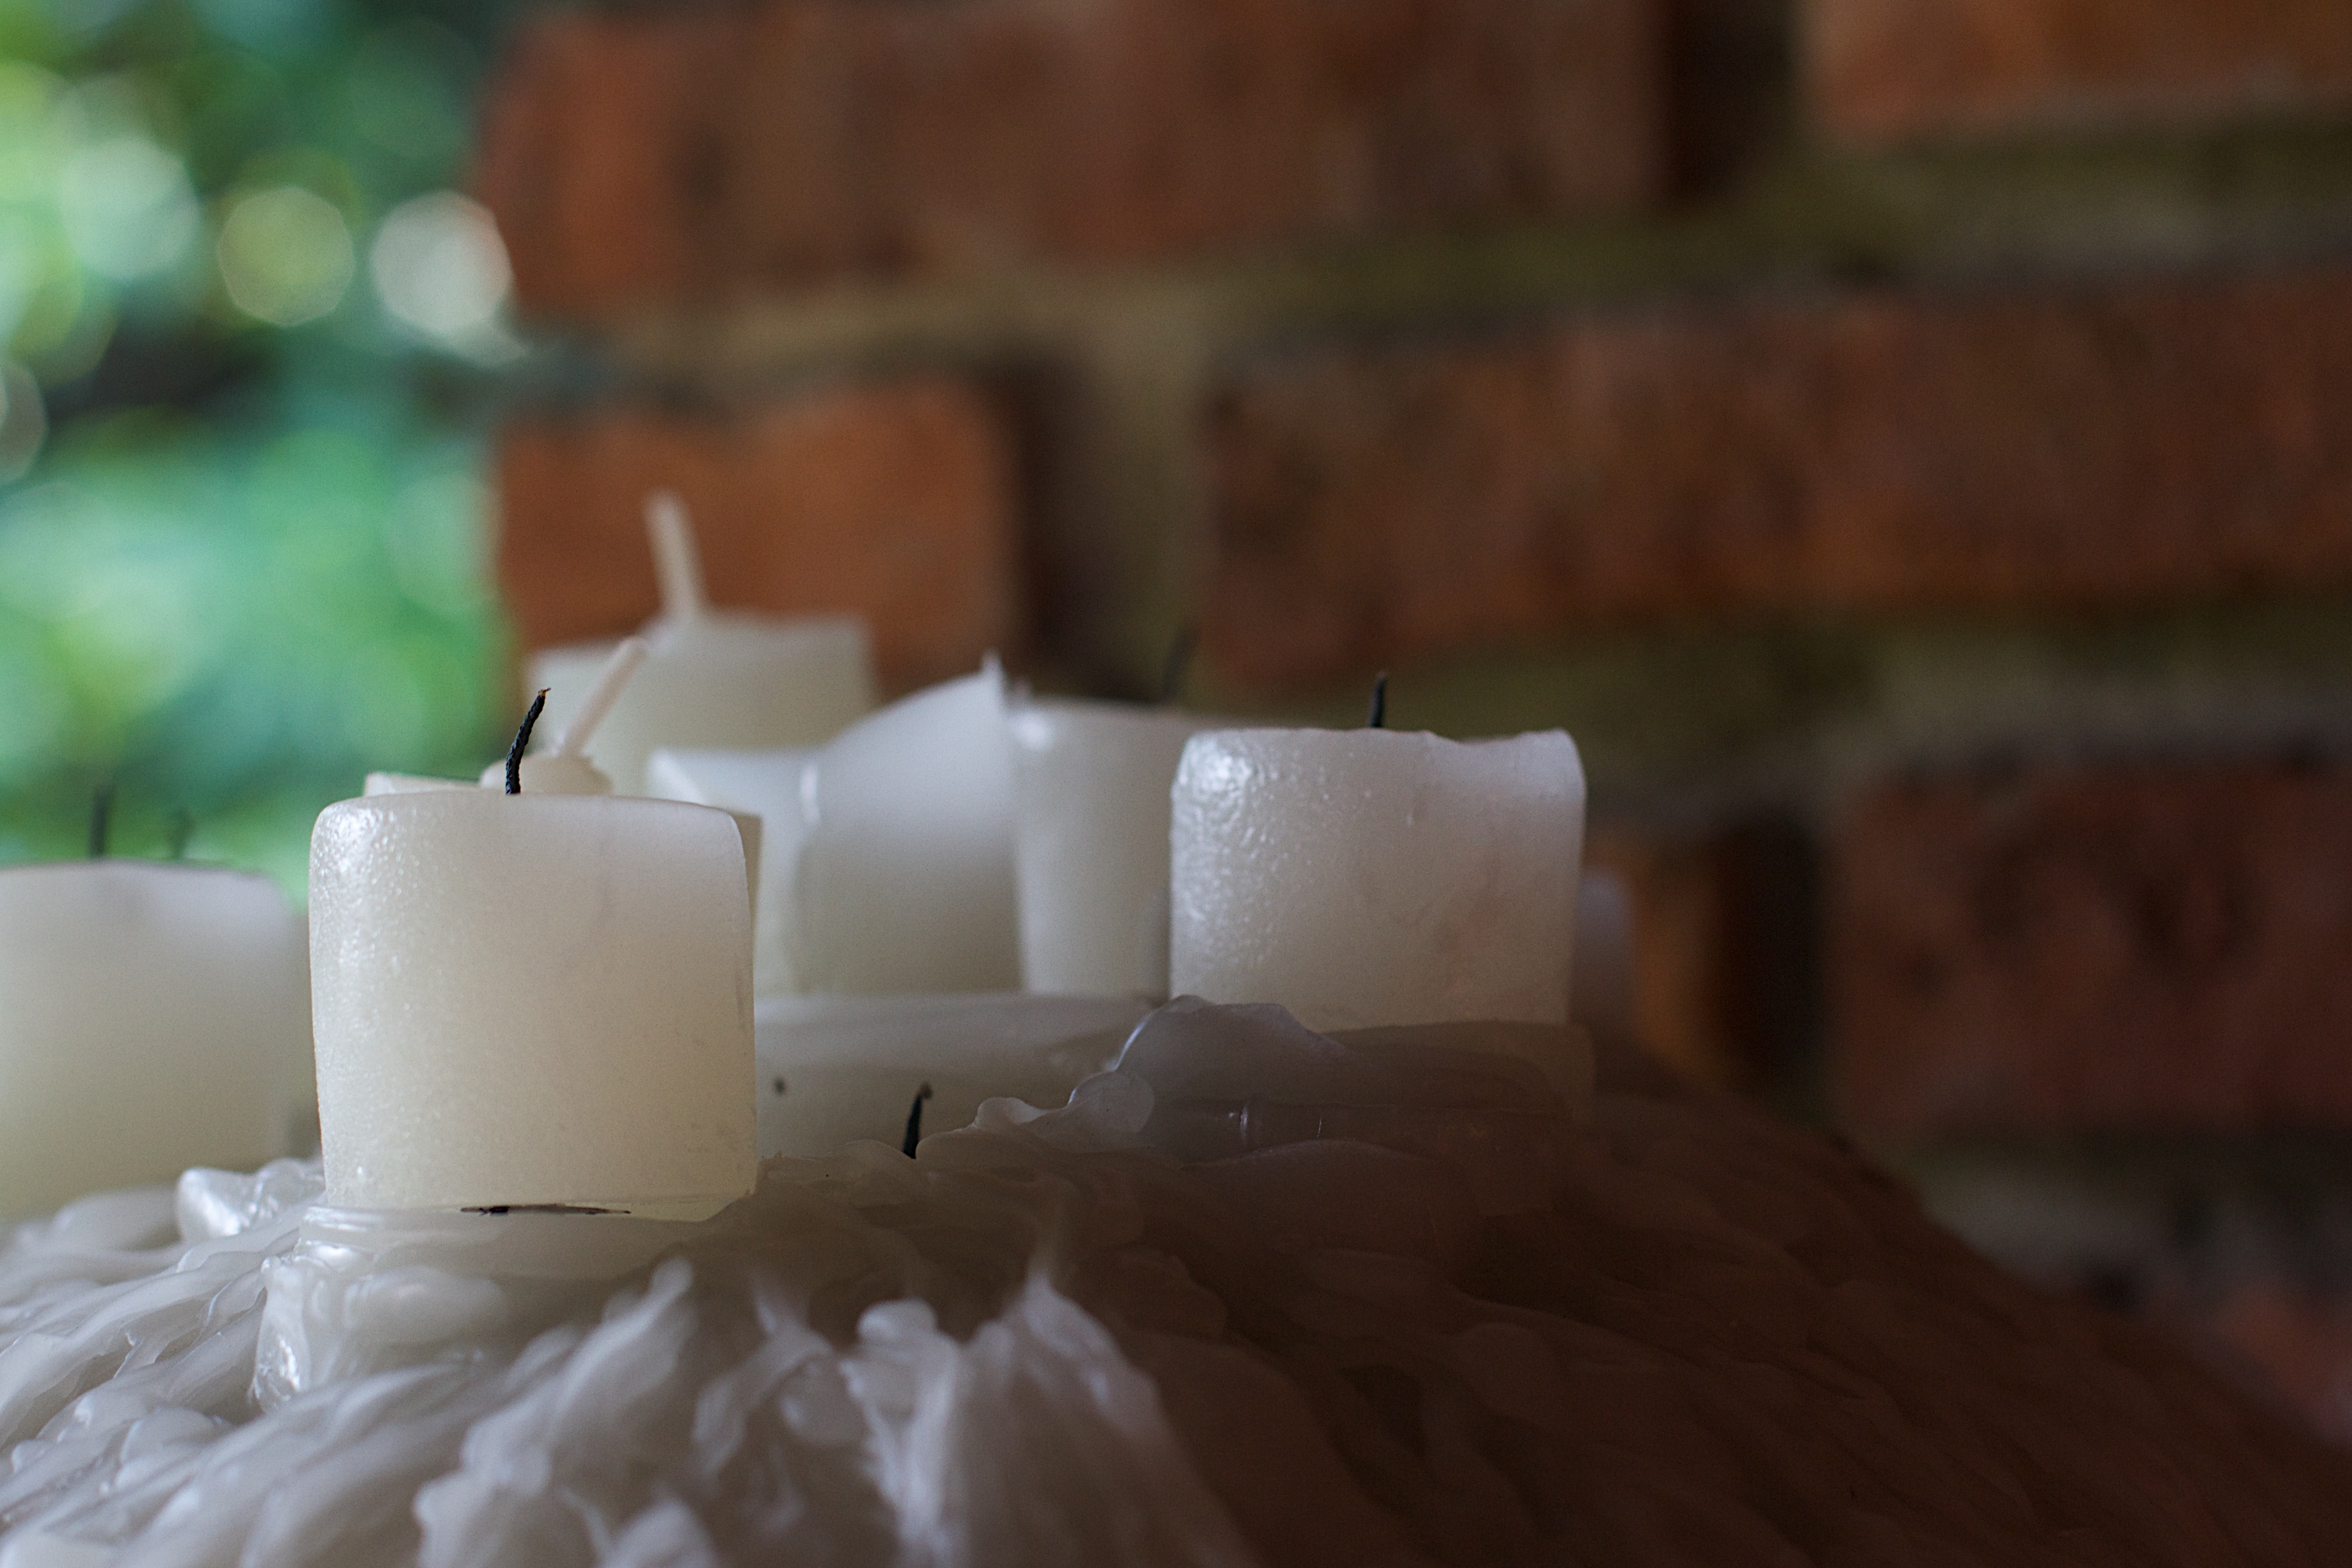
food, candle, lighting, flavor